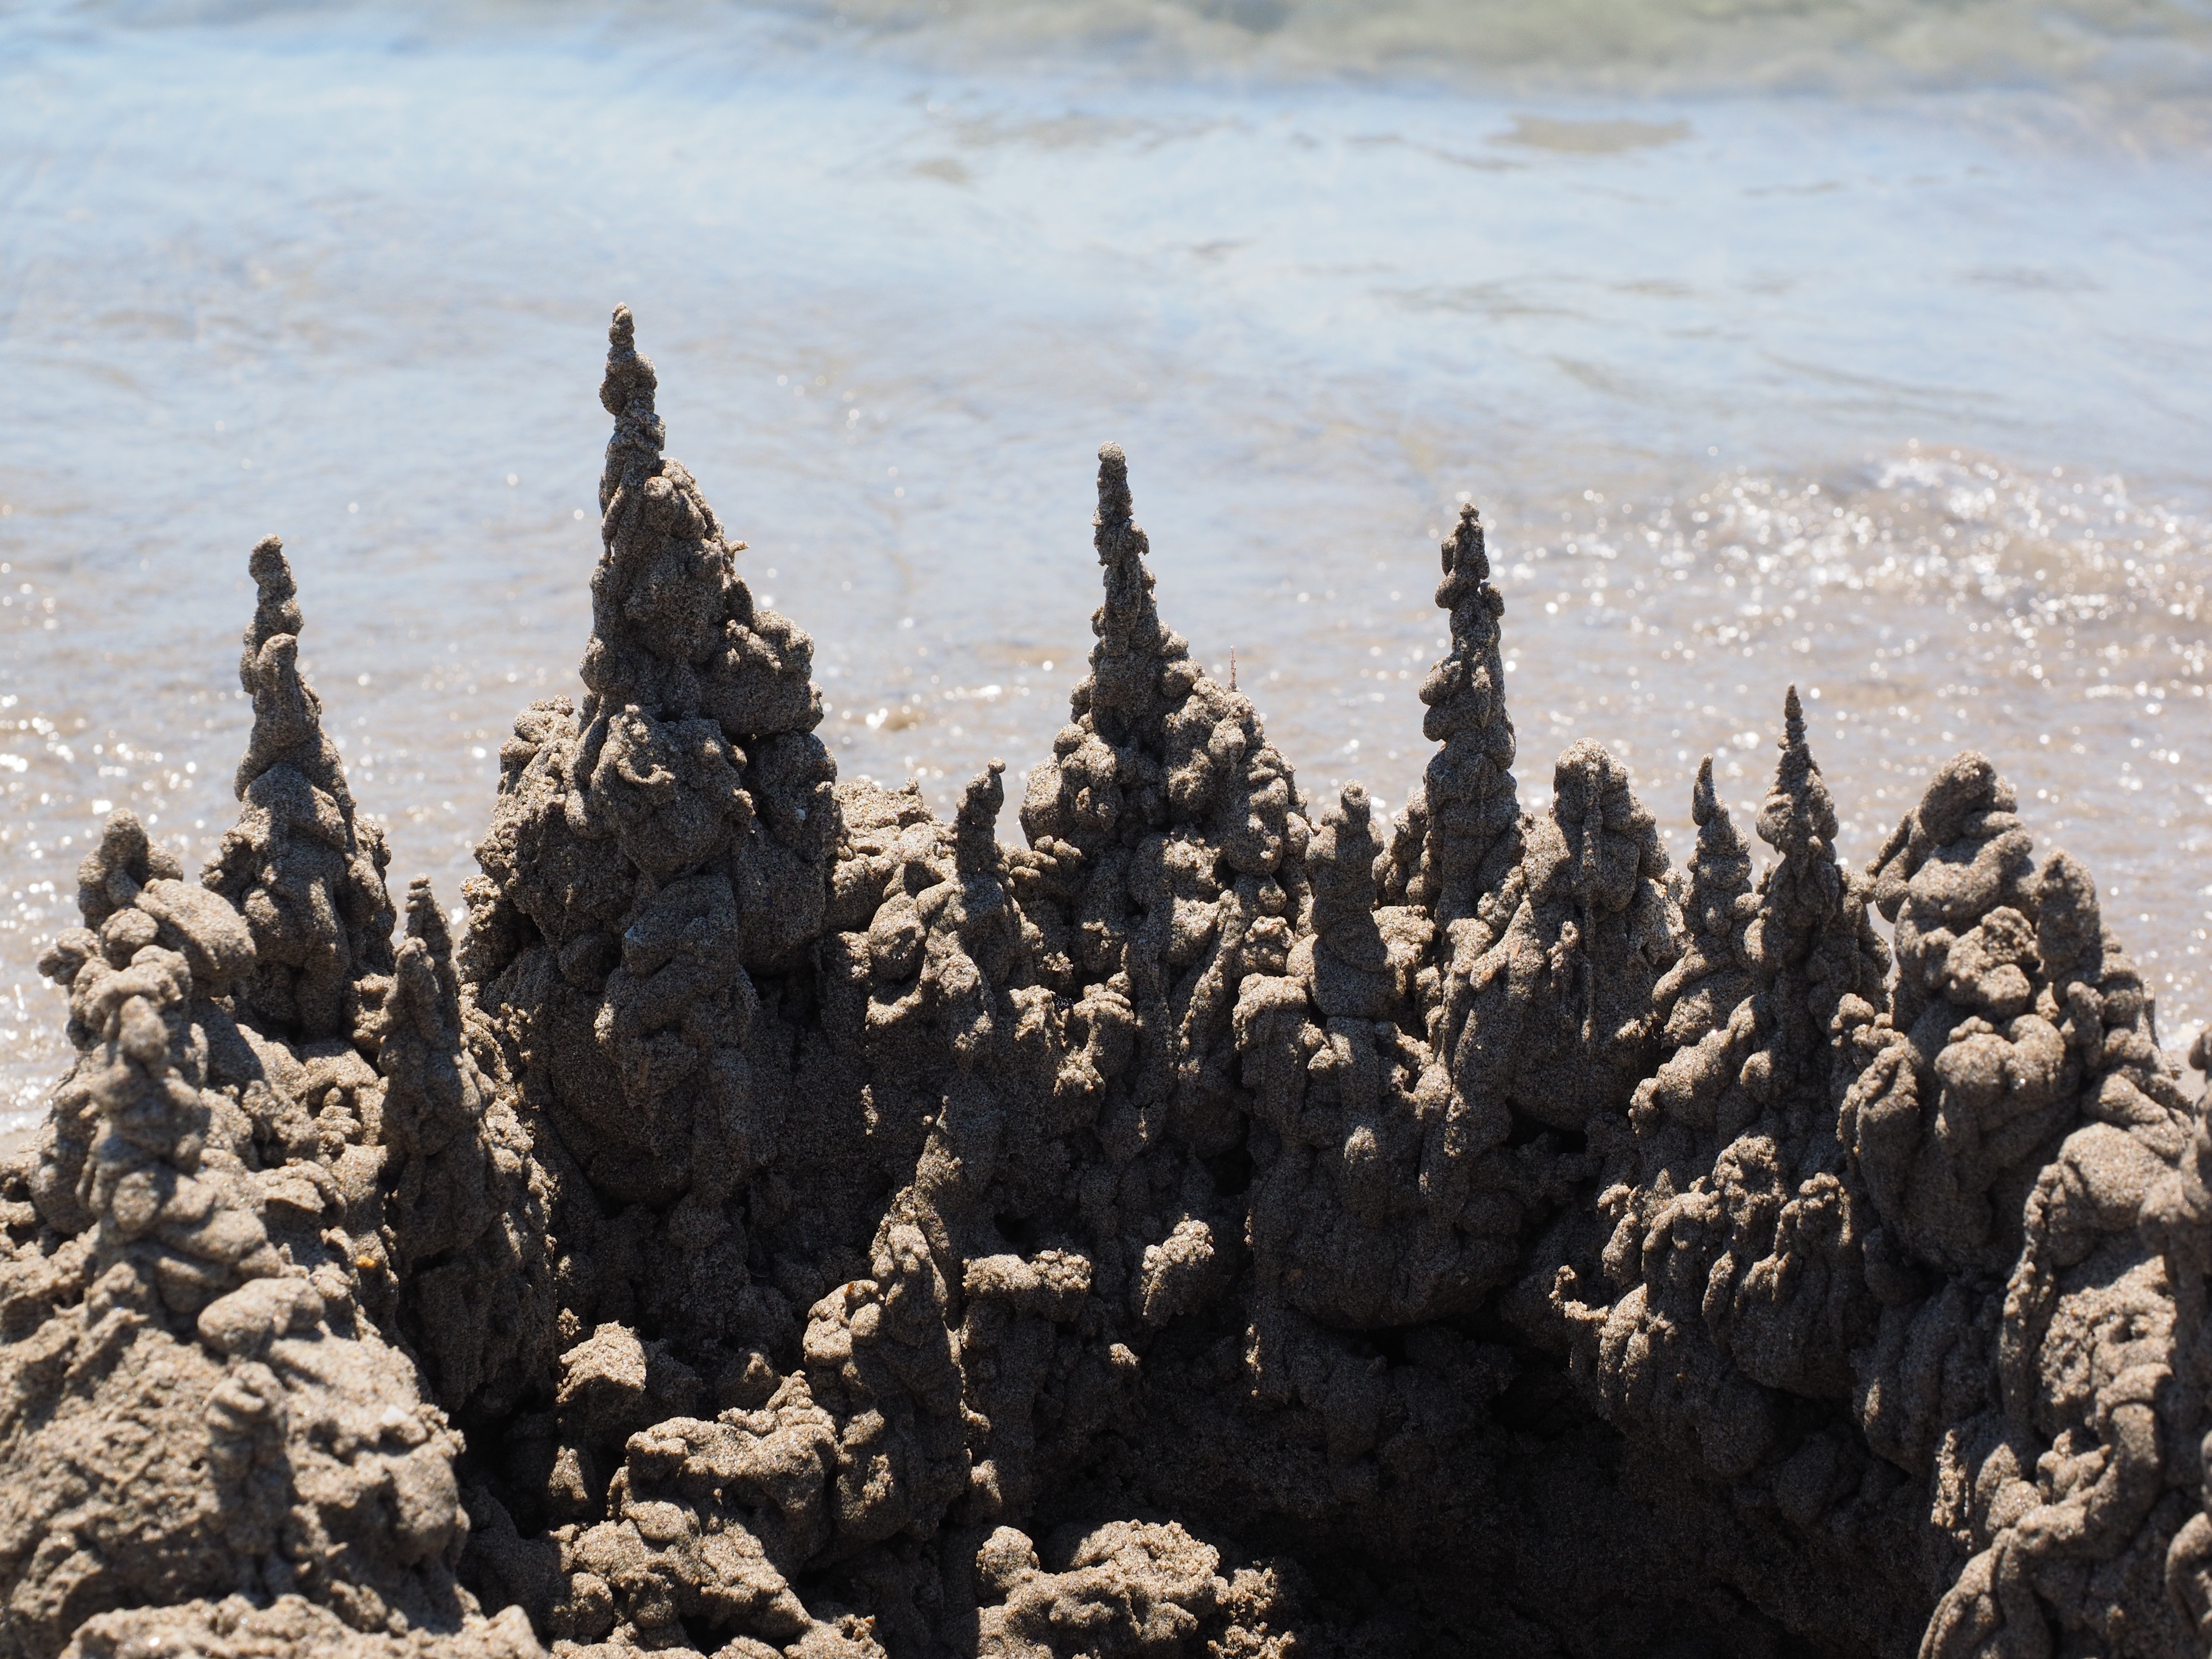
beach, sea, coast, sand, rock, relax, holiday, castle, artwork, geology, towers, build, turret, sandburg, recovery, klecker castle, sand artwork, sandalwood, droplets burg, drip castle